María Fernández de Tinoco

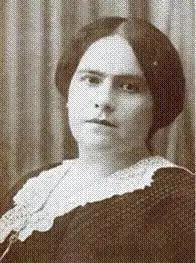

María Fernández de Tinoco (22 January 1877 – 23 November 1961) was a Costa Rican writer and amateur archaeologist who became the First Lady of Costa Rica in 1917. Educated in England, Fernández studied archaeology, art and music before returning to Costa Rica. Involved in amateur archaeological digs and charitable works, she wrote articles for publication in local newspapers and magazines and published two novels. When her husband staged a coup d'état and was later elected President of Costa Rica, she served as First Lady from 8 June 1917 to 20 August 1919. When he resigned from his post due to mismanagement, the couple moved to Paris, where she participated in archeological and artistic works until his death in 1931. From 1932 to 1934, she resided in Norway before returning to Costa Rica, where she resumed her archeological studies and publishing, while working for the National Museum of Costa Rica. Involved with the Red Cross, she was awarded the Florence Nightingale Medal in 1949 and in 2012, the Ministry of Culture of Costa Rica produced a documentary about her life.